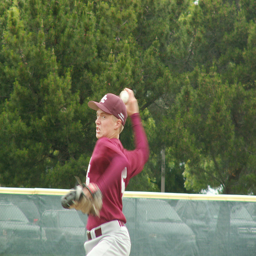
A pitcher gets ready to throw the ball to the hitter.
The young man is throwing the baseball during a game.
Baseball player reaching back as he's about to throw the ball
A boy with a glove throwing a baseball on a field.
This is a boy, on a baseball team, throwing the ball.